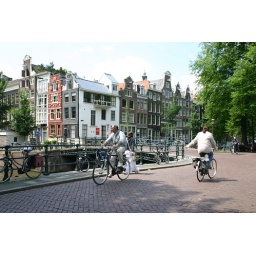
In the Jordaan area of the city. All over the city, bikes abound. Canals are everywhere and the houses are tall and narrow.